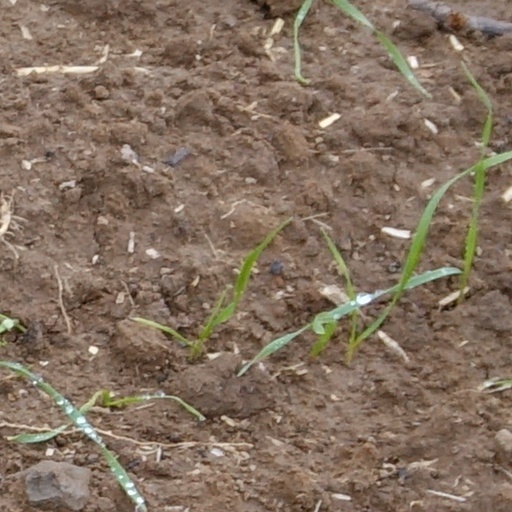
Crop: wheat